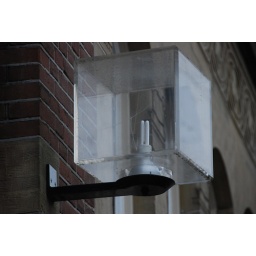
CFL lamp on the facade of a building on the Keizersgracht in Amsterdam